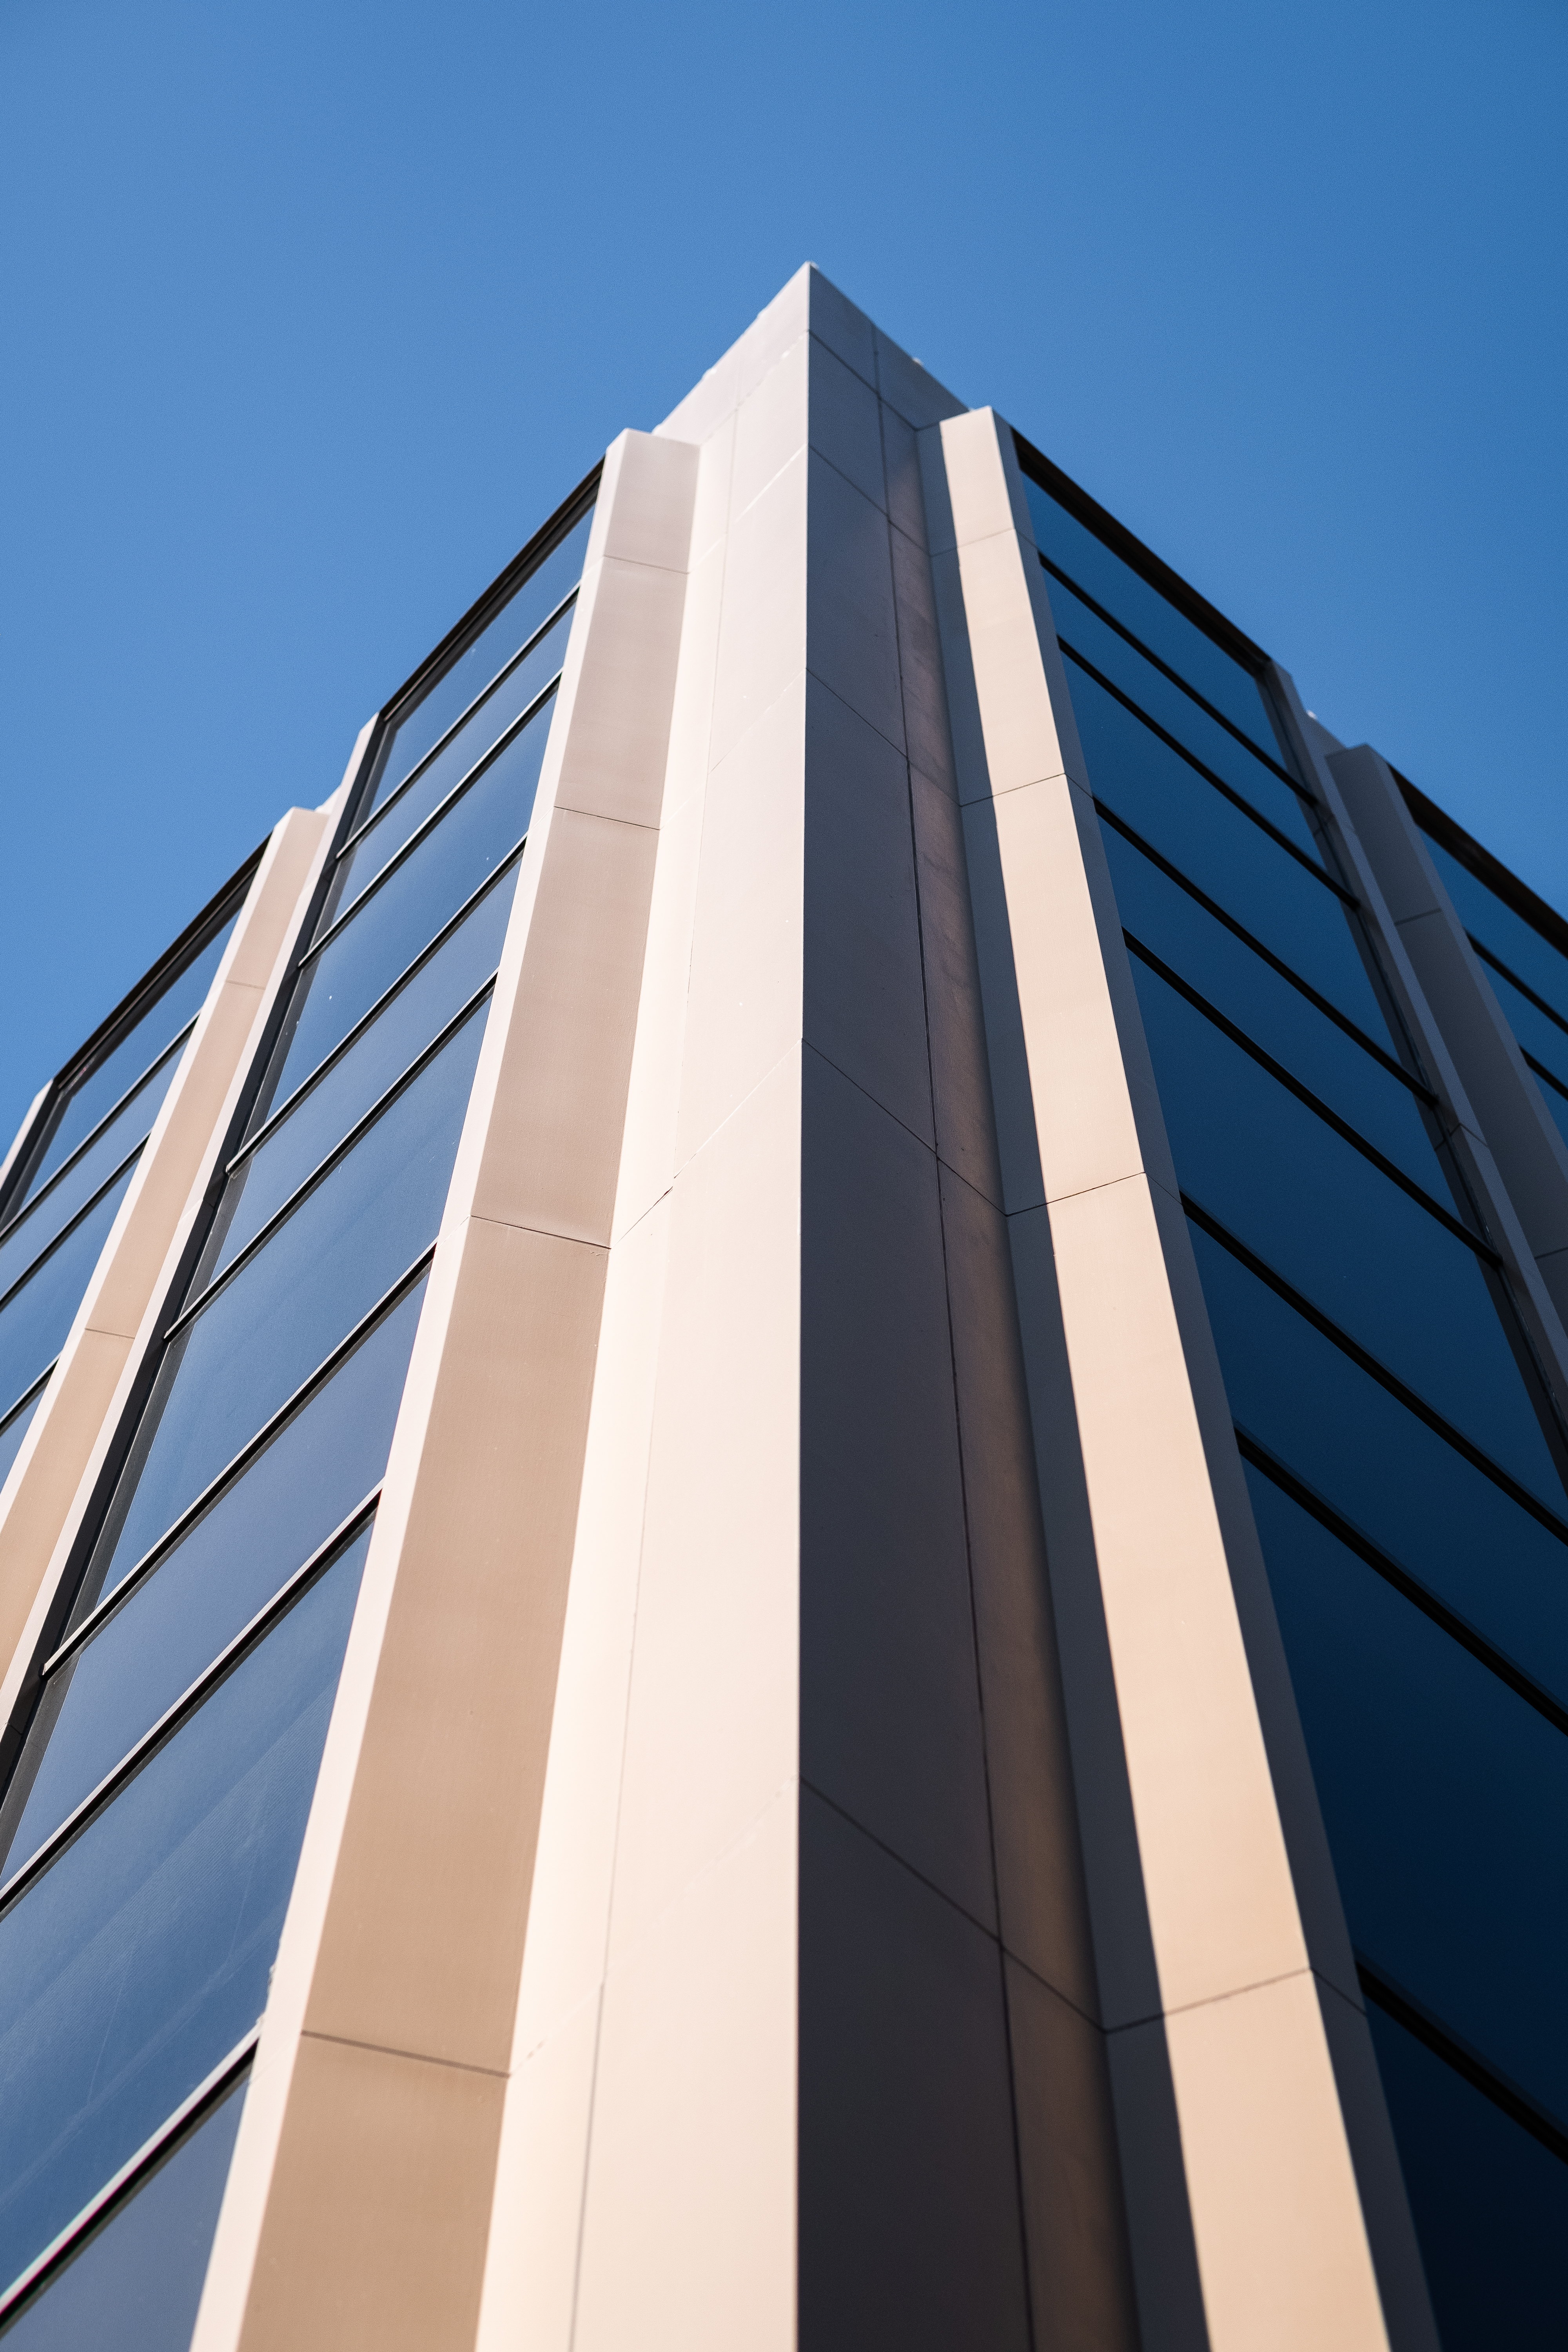
sky, building, skyscraper, tower block, condominium, facade, commercial building, wood, composite material, glass, symmetry, city, rectangle, Tints and shades, mixed use, headquarters, metal, reflection, electric blue, daylighting, concrete, downtown, corporate headquarters, engineering, fixture, company, urban design, monument, column, convention center